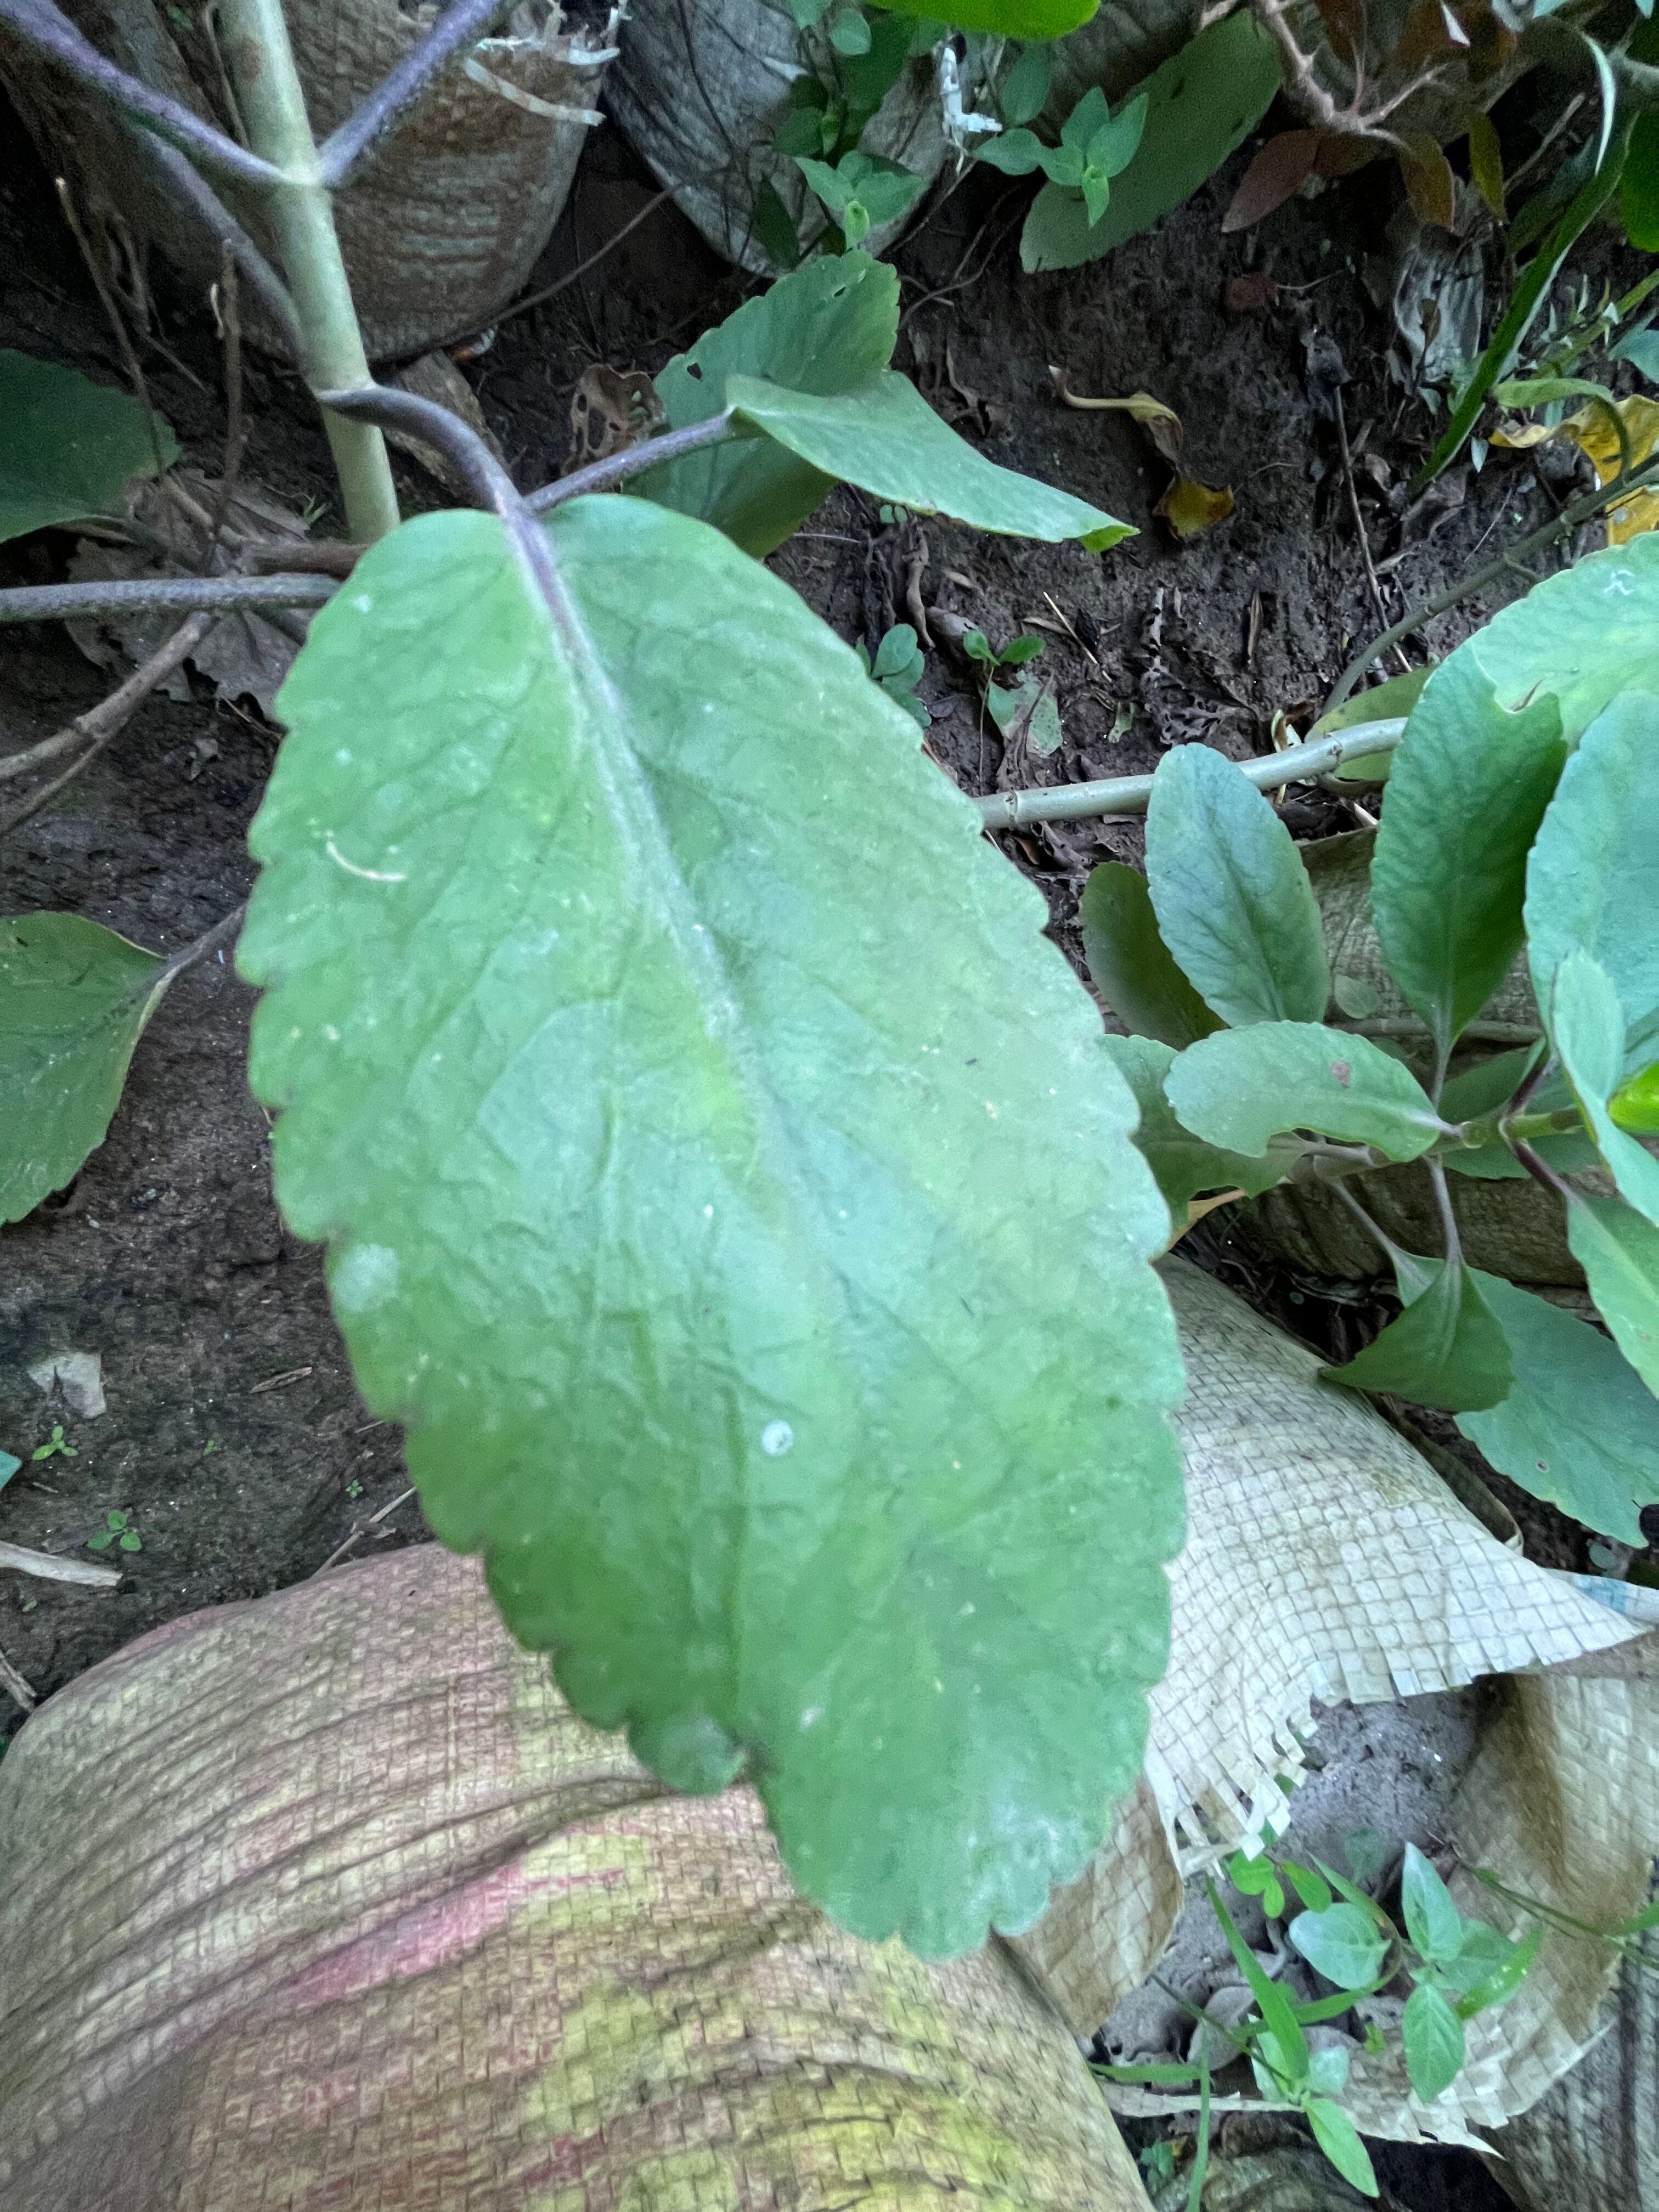
Plant species: kalanchoe-pinnata